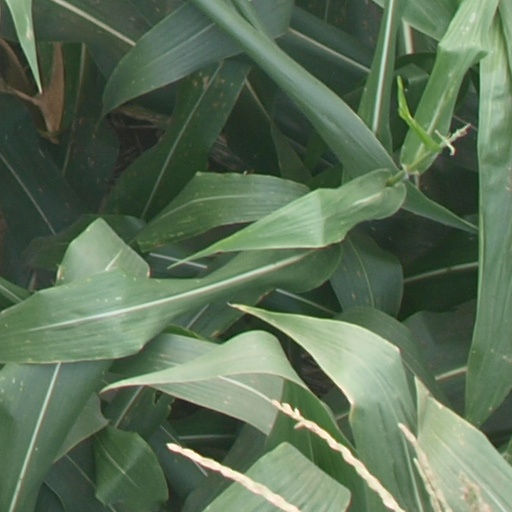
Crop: maize; corn